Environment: real
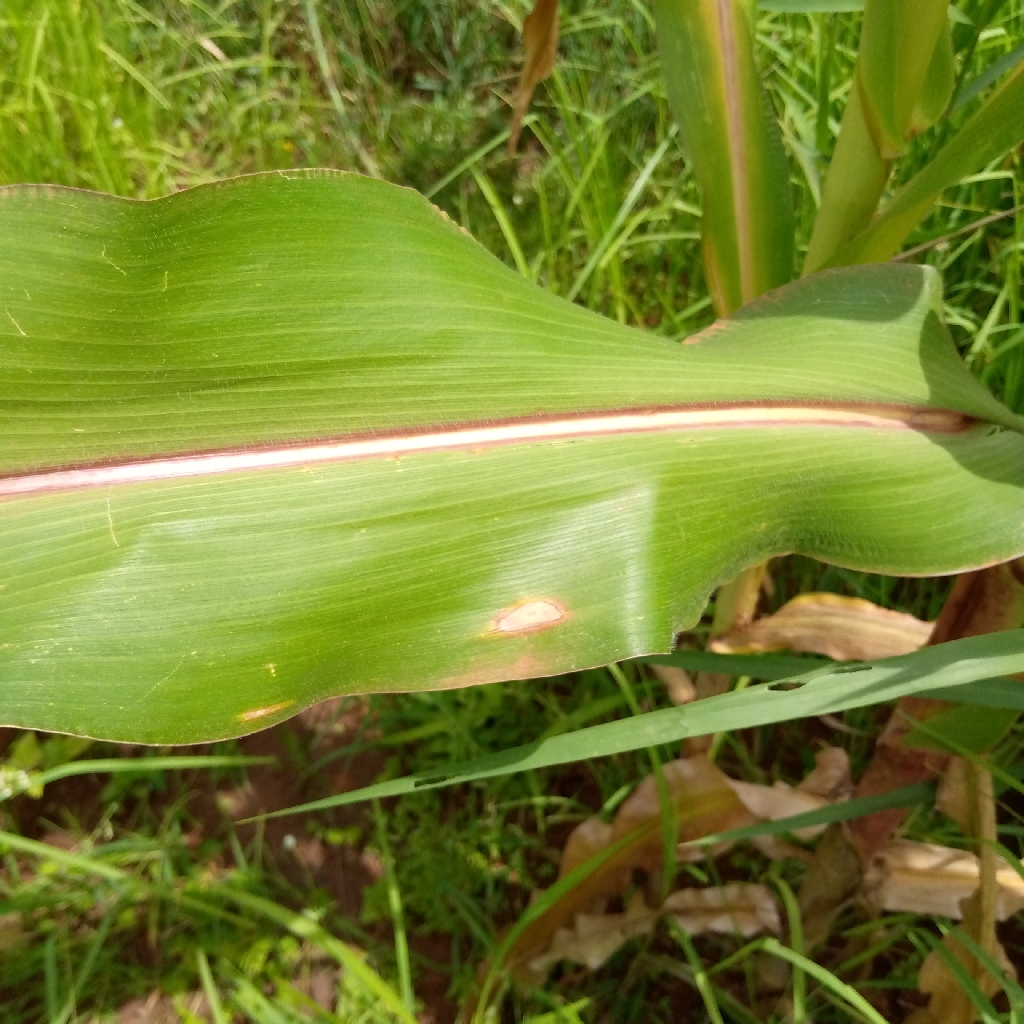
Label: northern_corn_leaf_blight